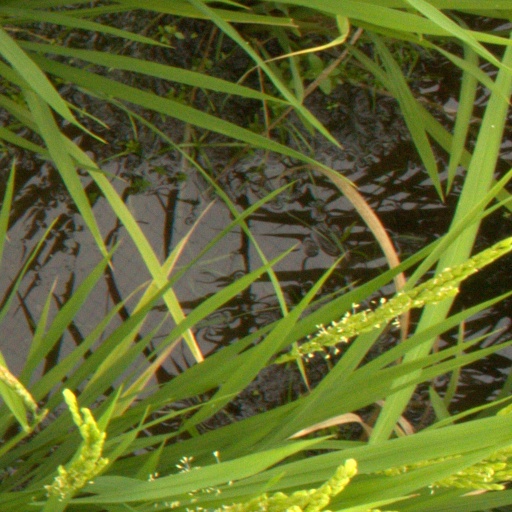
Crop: rice